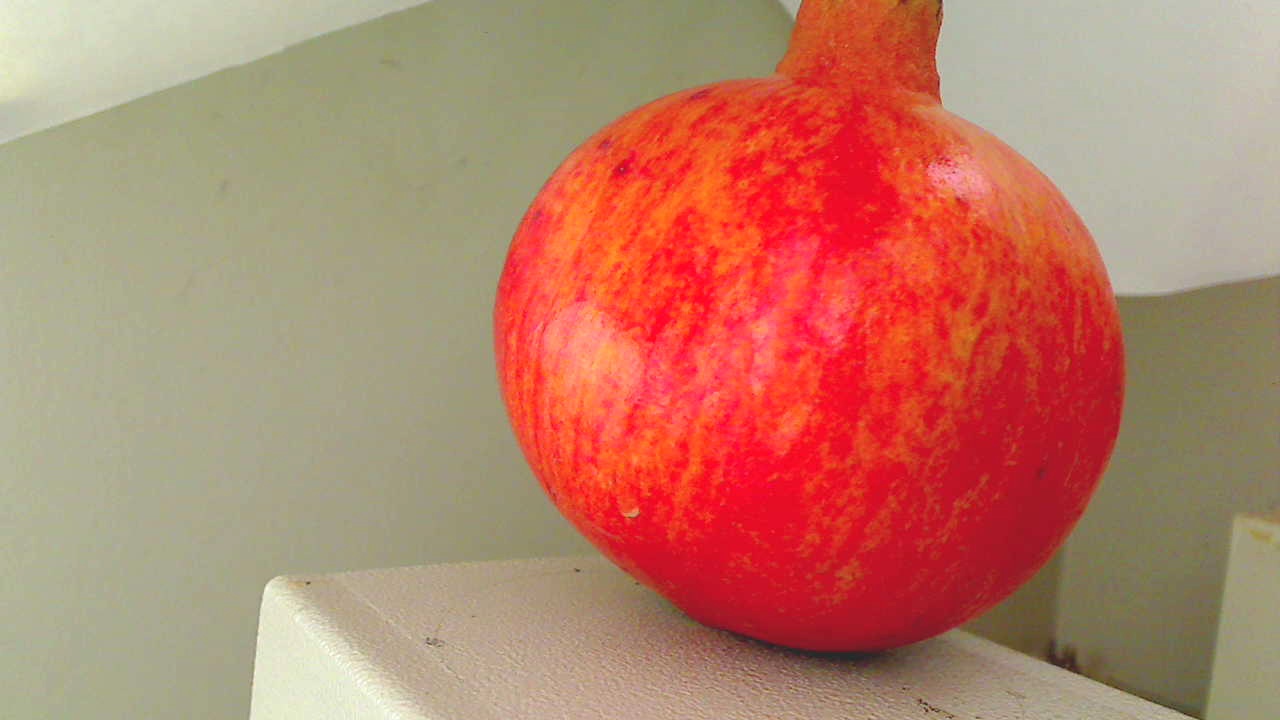
Grade: grade-1
Quality: quality-2